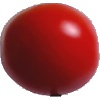
Label: Tomato 4